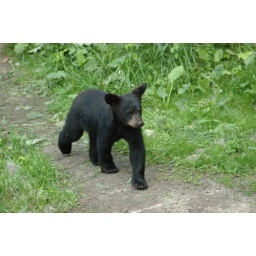
bear cub in Orr, Mn